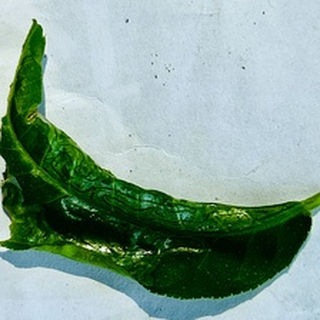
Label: lemon_curl_virus